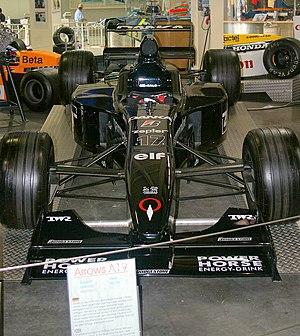
Arrows, est une ancienne écurie de Formule 1 britannique, ayant participé au championnat du monde de 1978 à 2002. Le nom de l'écurie est un acronyme constitué du nom des fondateurs : Franco Ambrosio, Alan Rees, Jackie Oliver, Dave Wass et Tony Southgate.
L'Arrows A19 est la monoplace de Formule 1 engagée par l'écurie Arrows lors de la saison 1998 de Formule 1. Elle est pilotée par le Brésilien Pedro Diniz et le Finlandais Mika Salo. Les pilotes essayeurs sont le Français Emmanuel Collard et le Sud-Africain Stephen Watson.